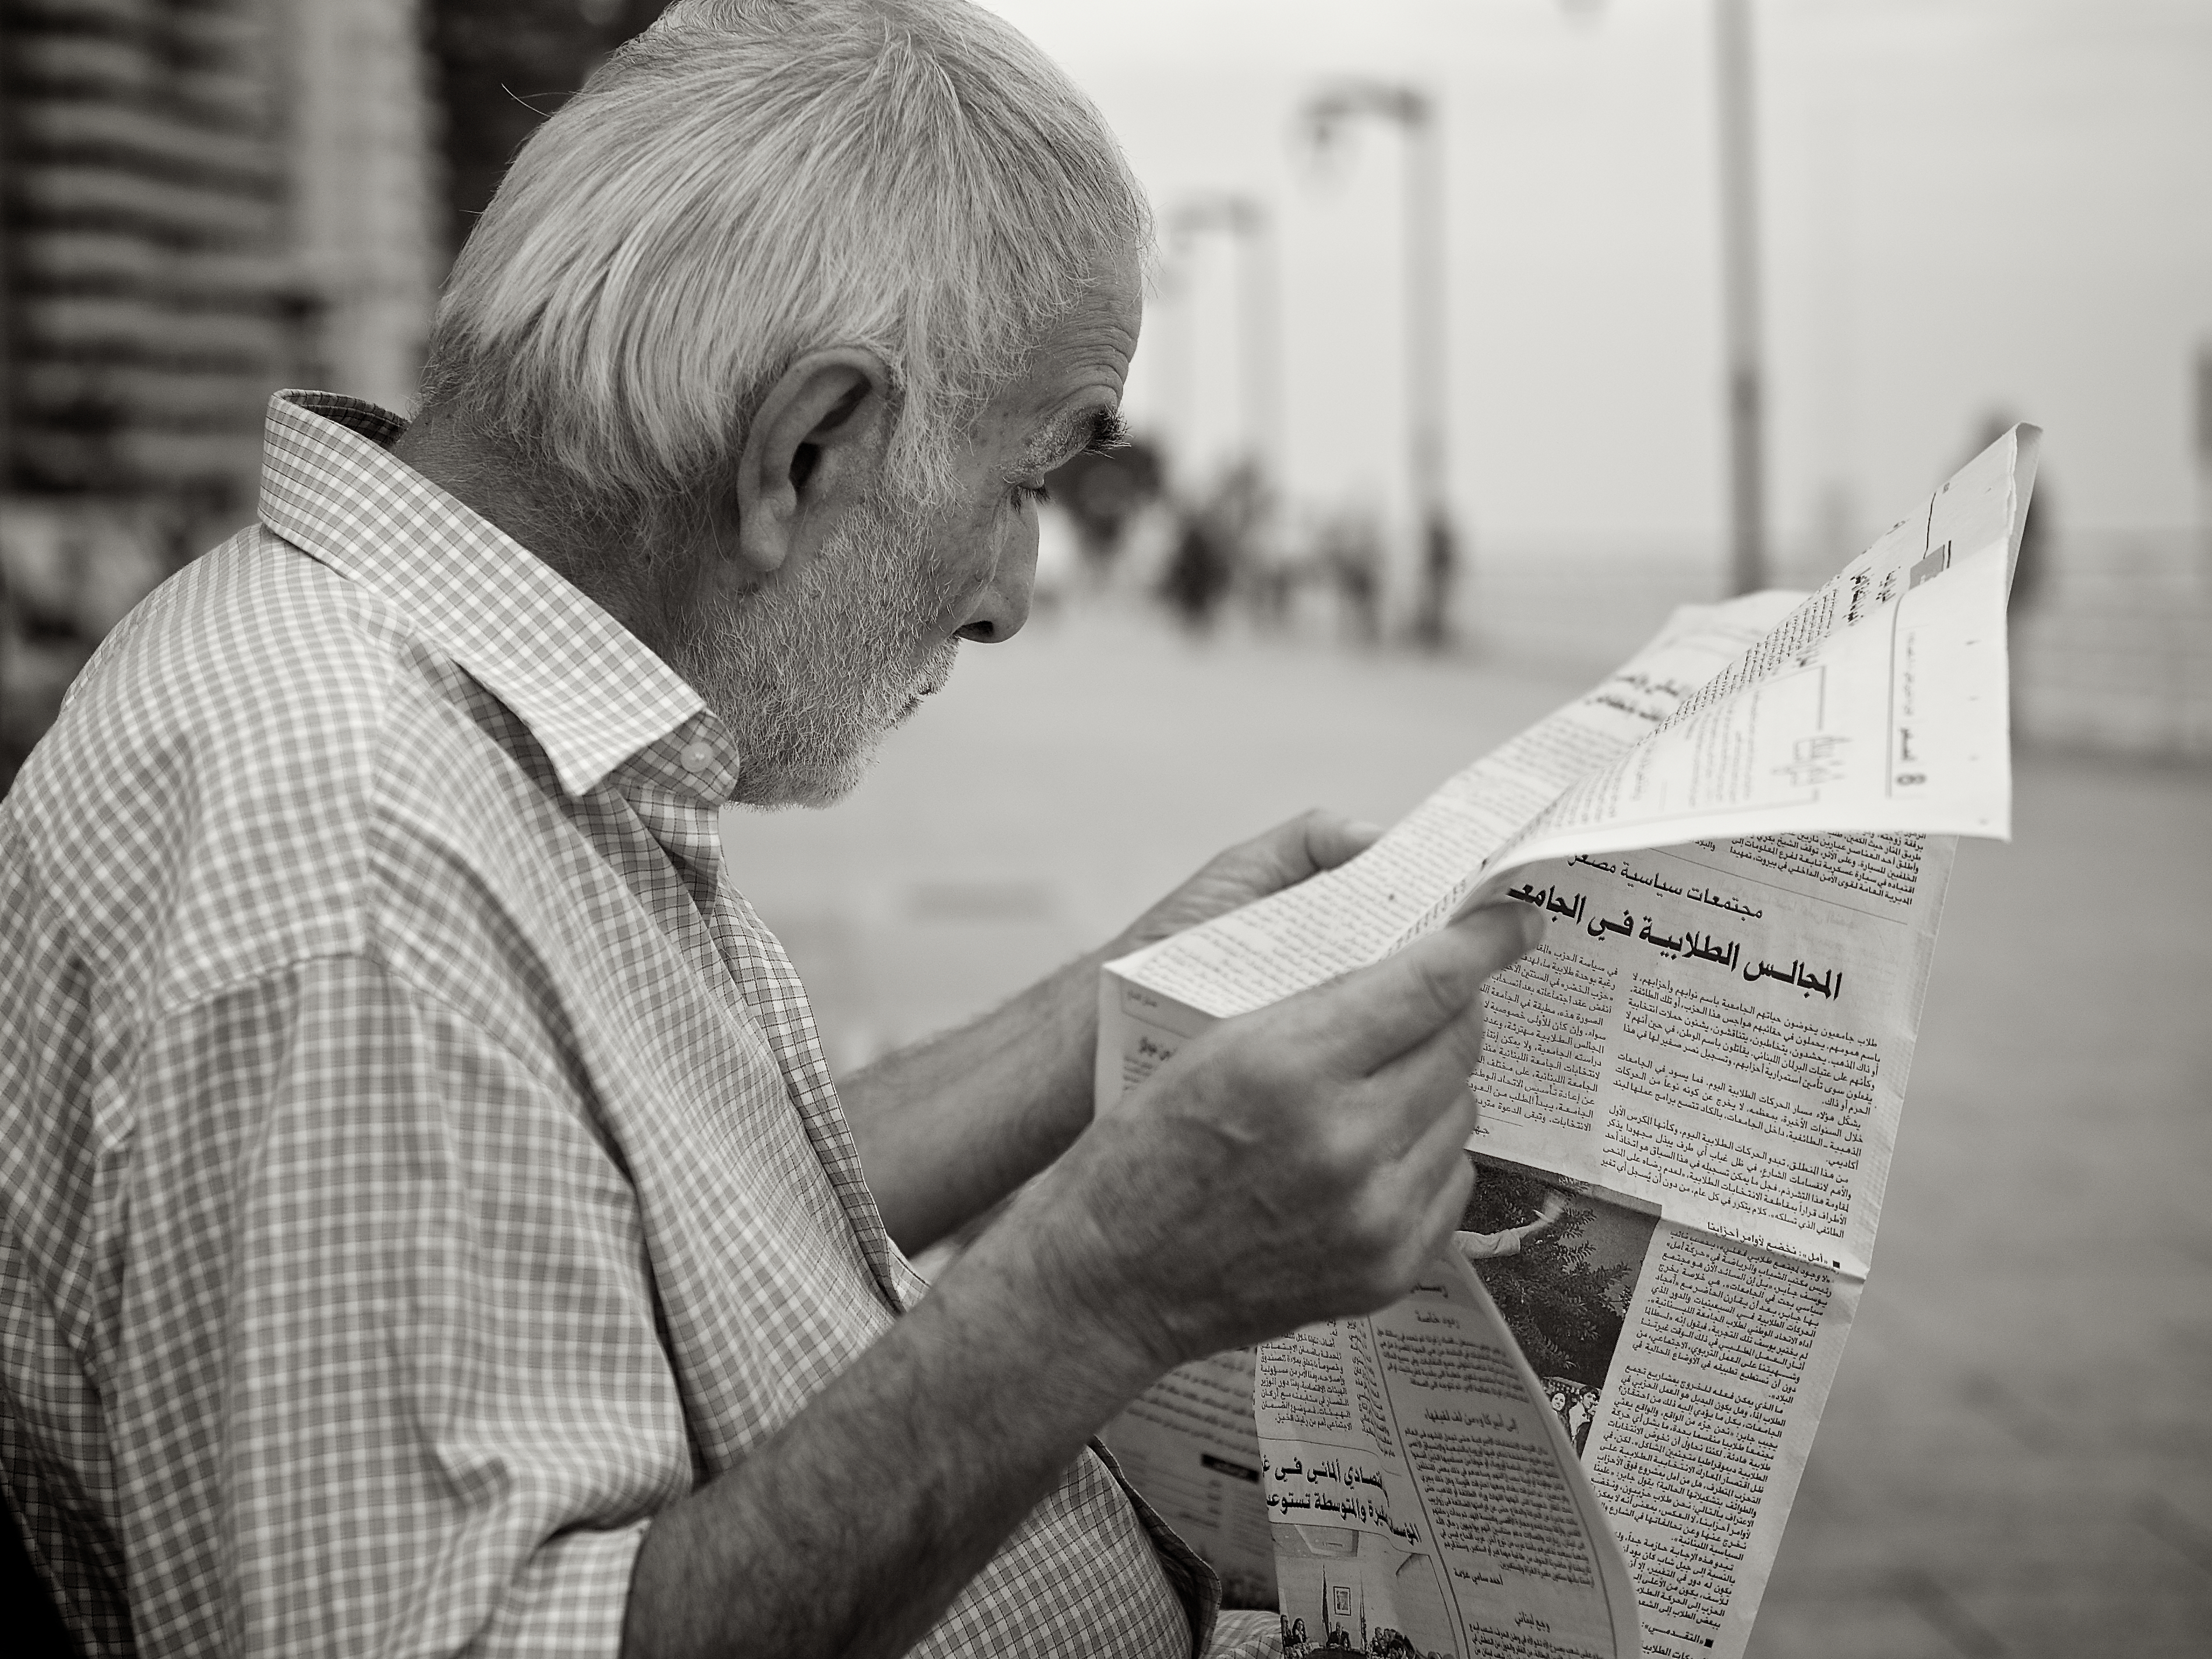
man, black and white, white, street, photography, ebook, training, black, monochrome, streetphotography, flickr, art, thomas, video, olympus, photograph, omd, fuji, leica, monochrom, leuthard, hcb, thomasleuthard, streettogs, interaction, monochrome photography